The Sword

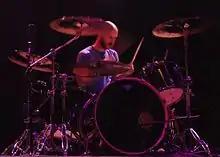
Kevin Fender replaced founding member Trivett Wingo in 2010 and was the touring drummer for the Sword until 2011.

Five shows into the opening North American leg of the Warp Riders Tour, the Sword was forced to postpone all dates due to the departure of drummer Trivett Wingo. Explaining his decision to leave, Wingo commented that he felt "physically and emotionally unable to continue on as part of [the band]", and later revealed that he had predicted he would eventually leave the band for "probably a couple of years", justifying his decision by explaining that "my level of anxiety pertaining to being on tour got to the point where medication was not the answer." Upon Wingo's departure from the Sword, the remaining members of the band released the following statement: